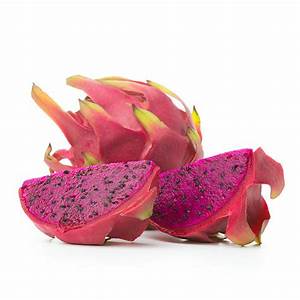
Label: Dragonfruit